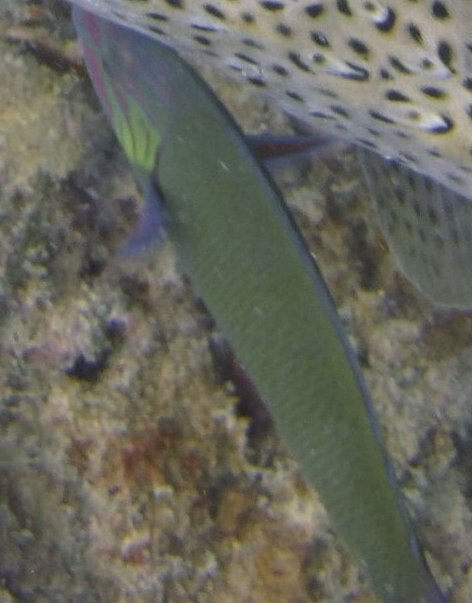
Thalassoma lunare (Moon Wrasse)